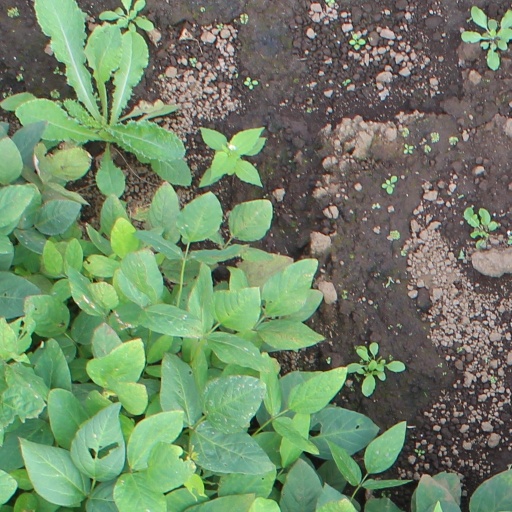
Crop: soybean